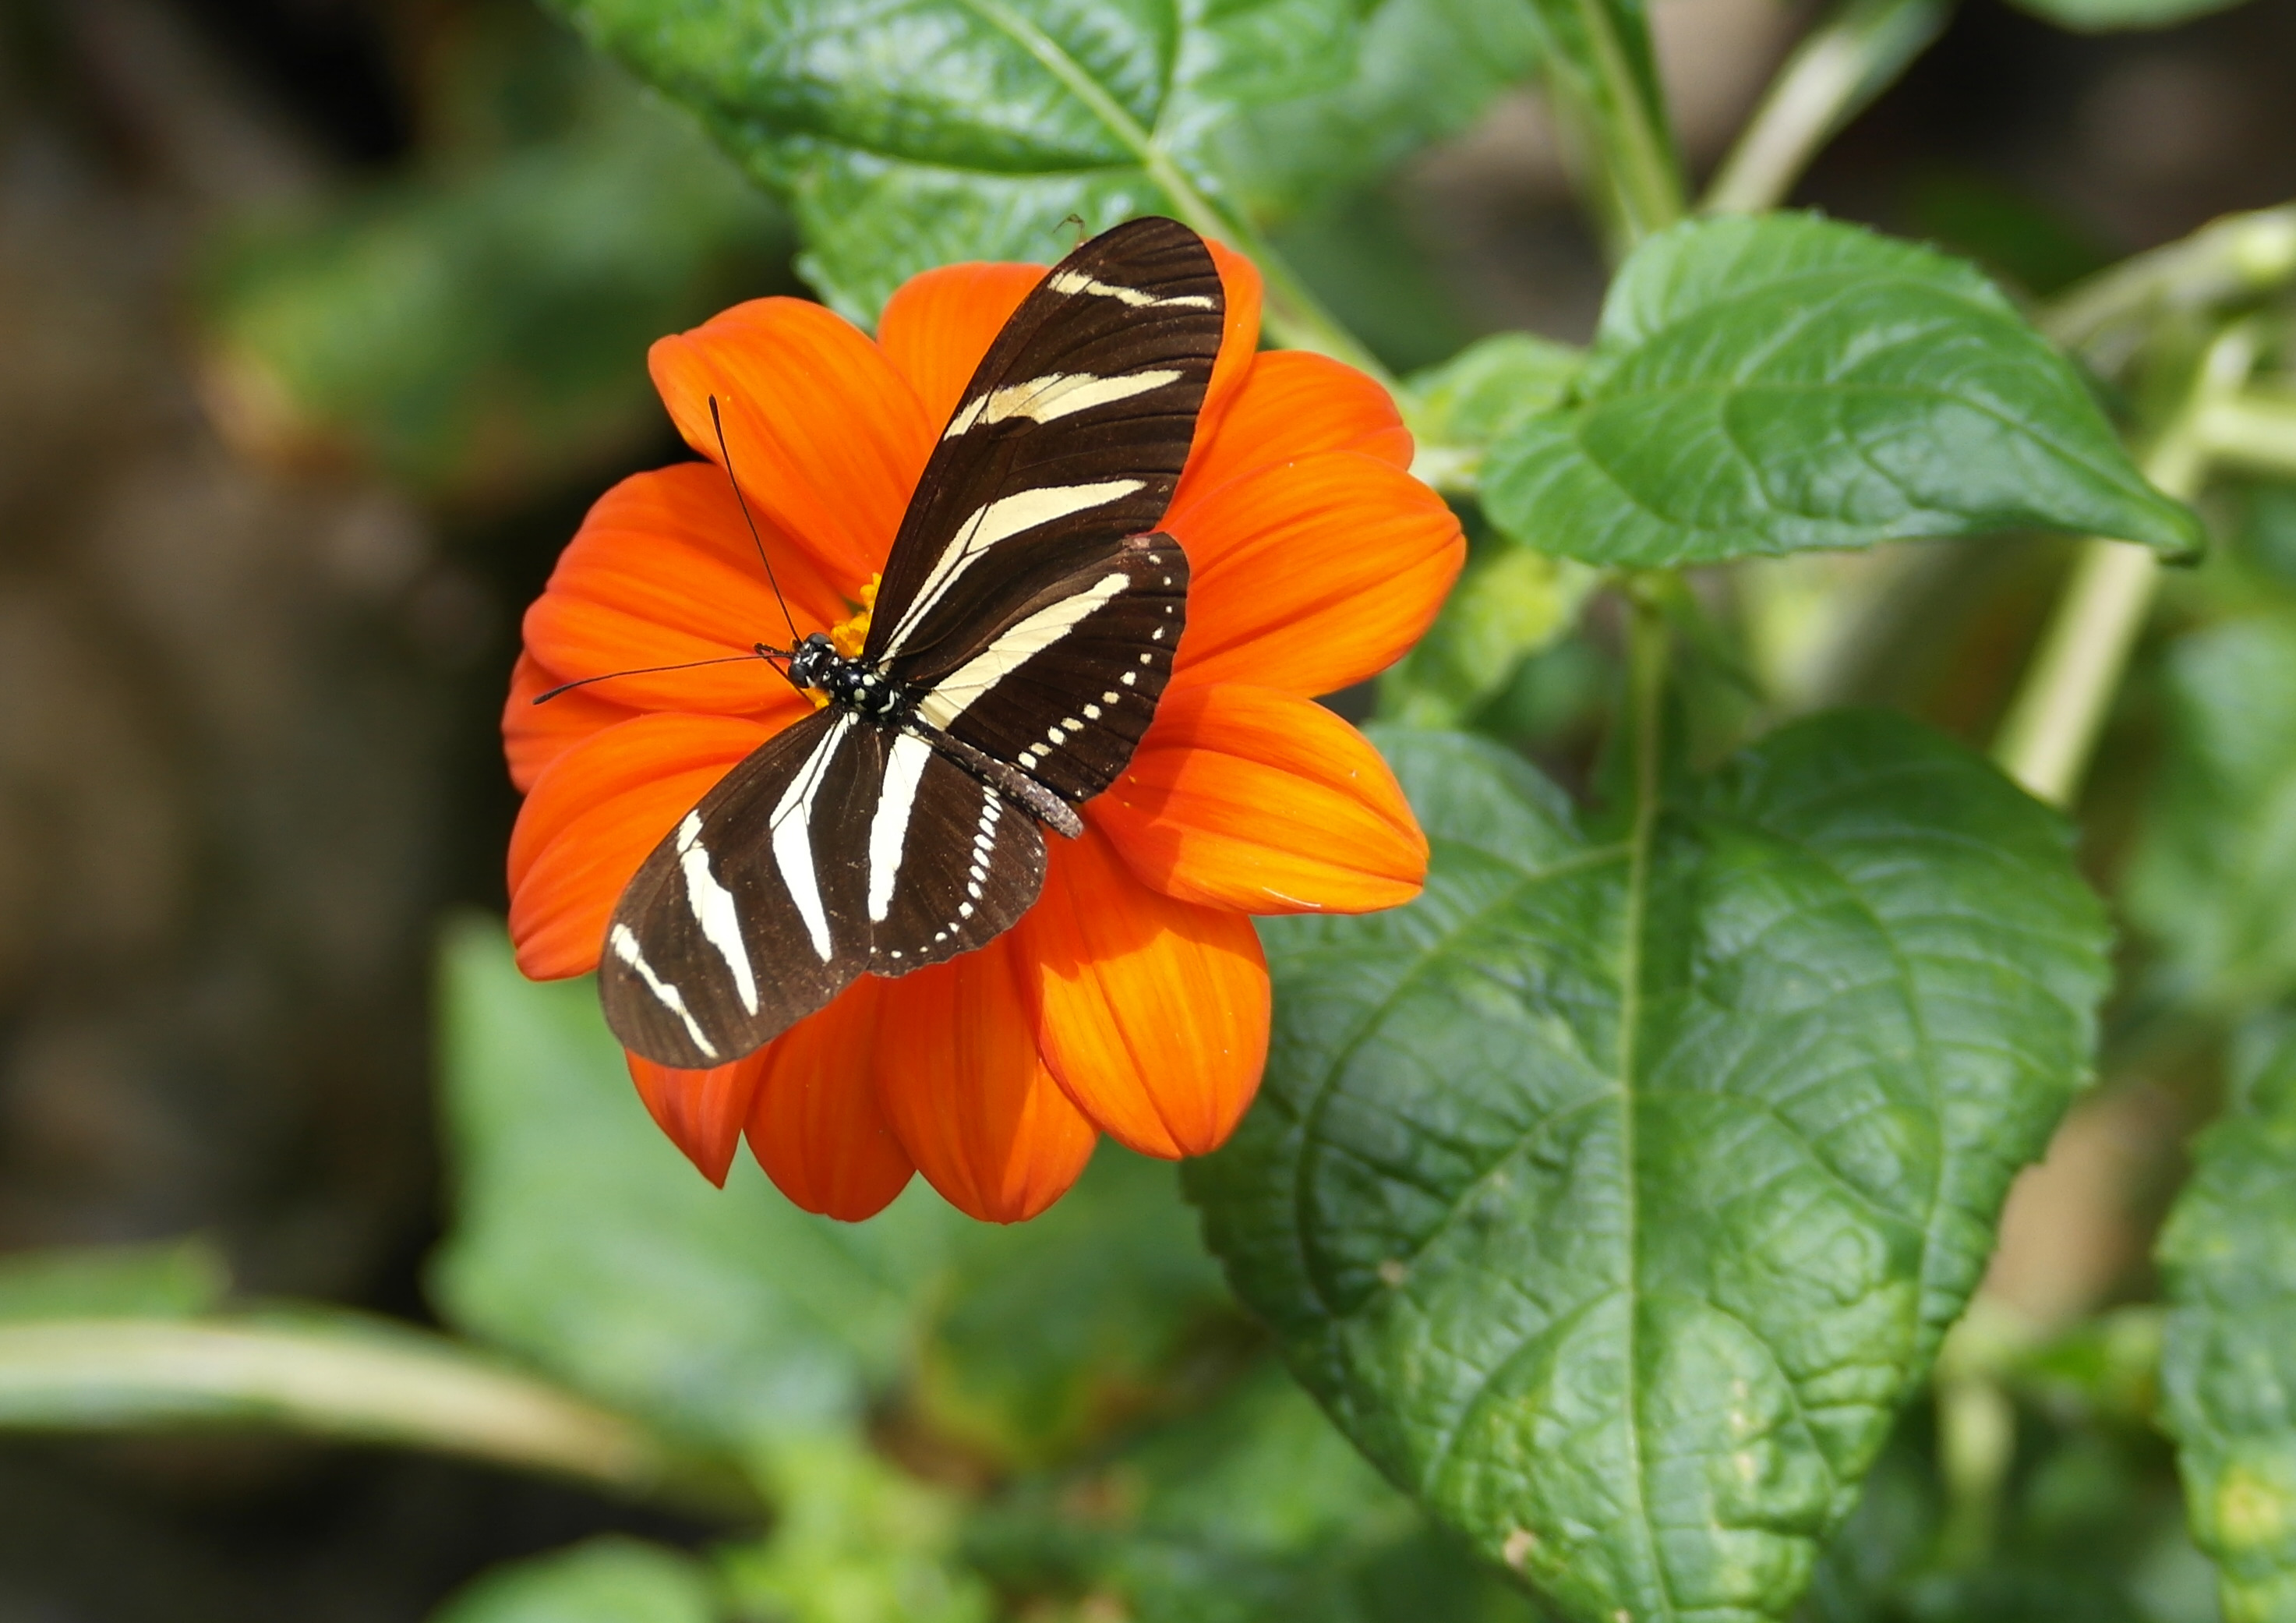
butterfly, flower, fly, colours, insect, nature, beauty, wild, animal, brush footed butterfly, moths and butterflies, nectar, monarch butterfly, pollinator, lycaenid, invertebrate, macro photography, annual plant, wildflower, pieridae